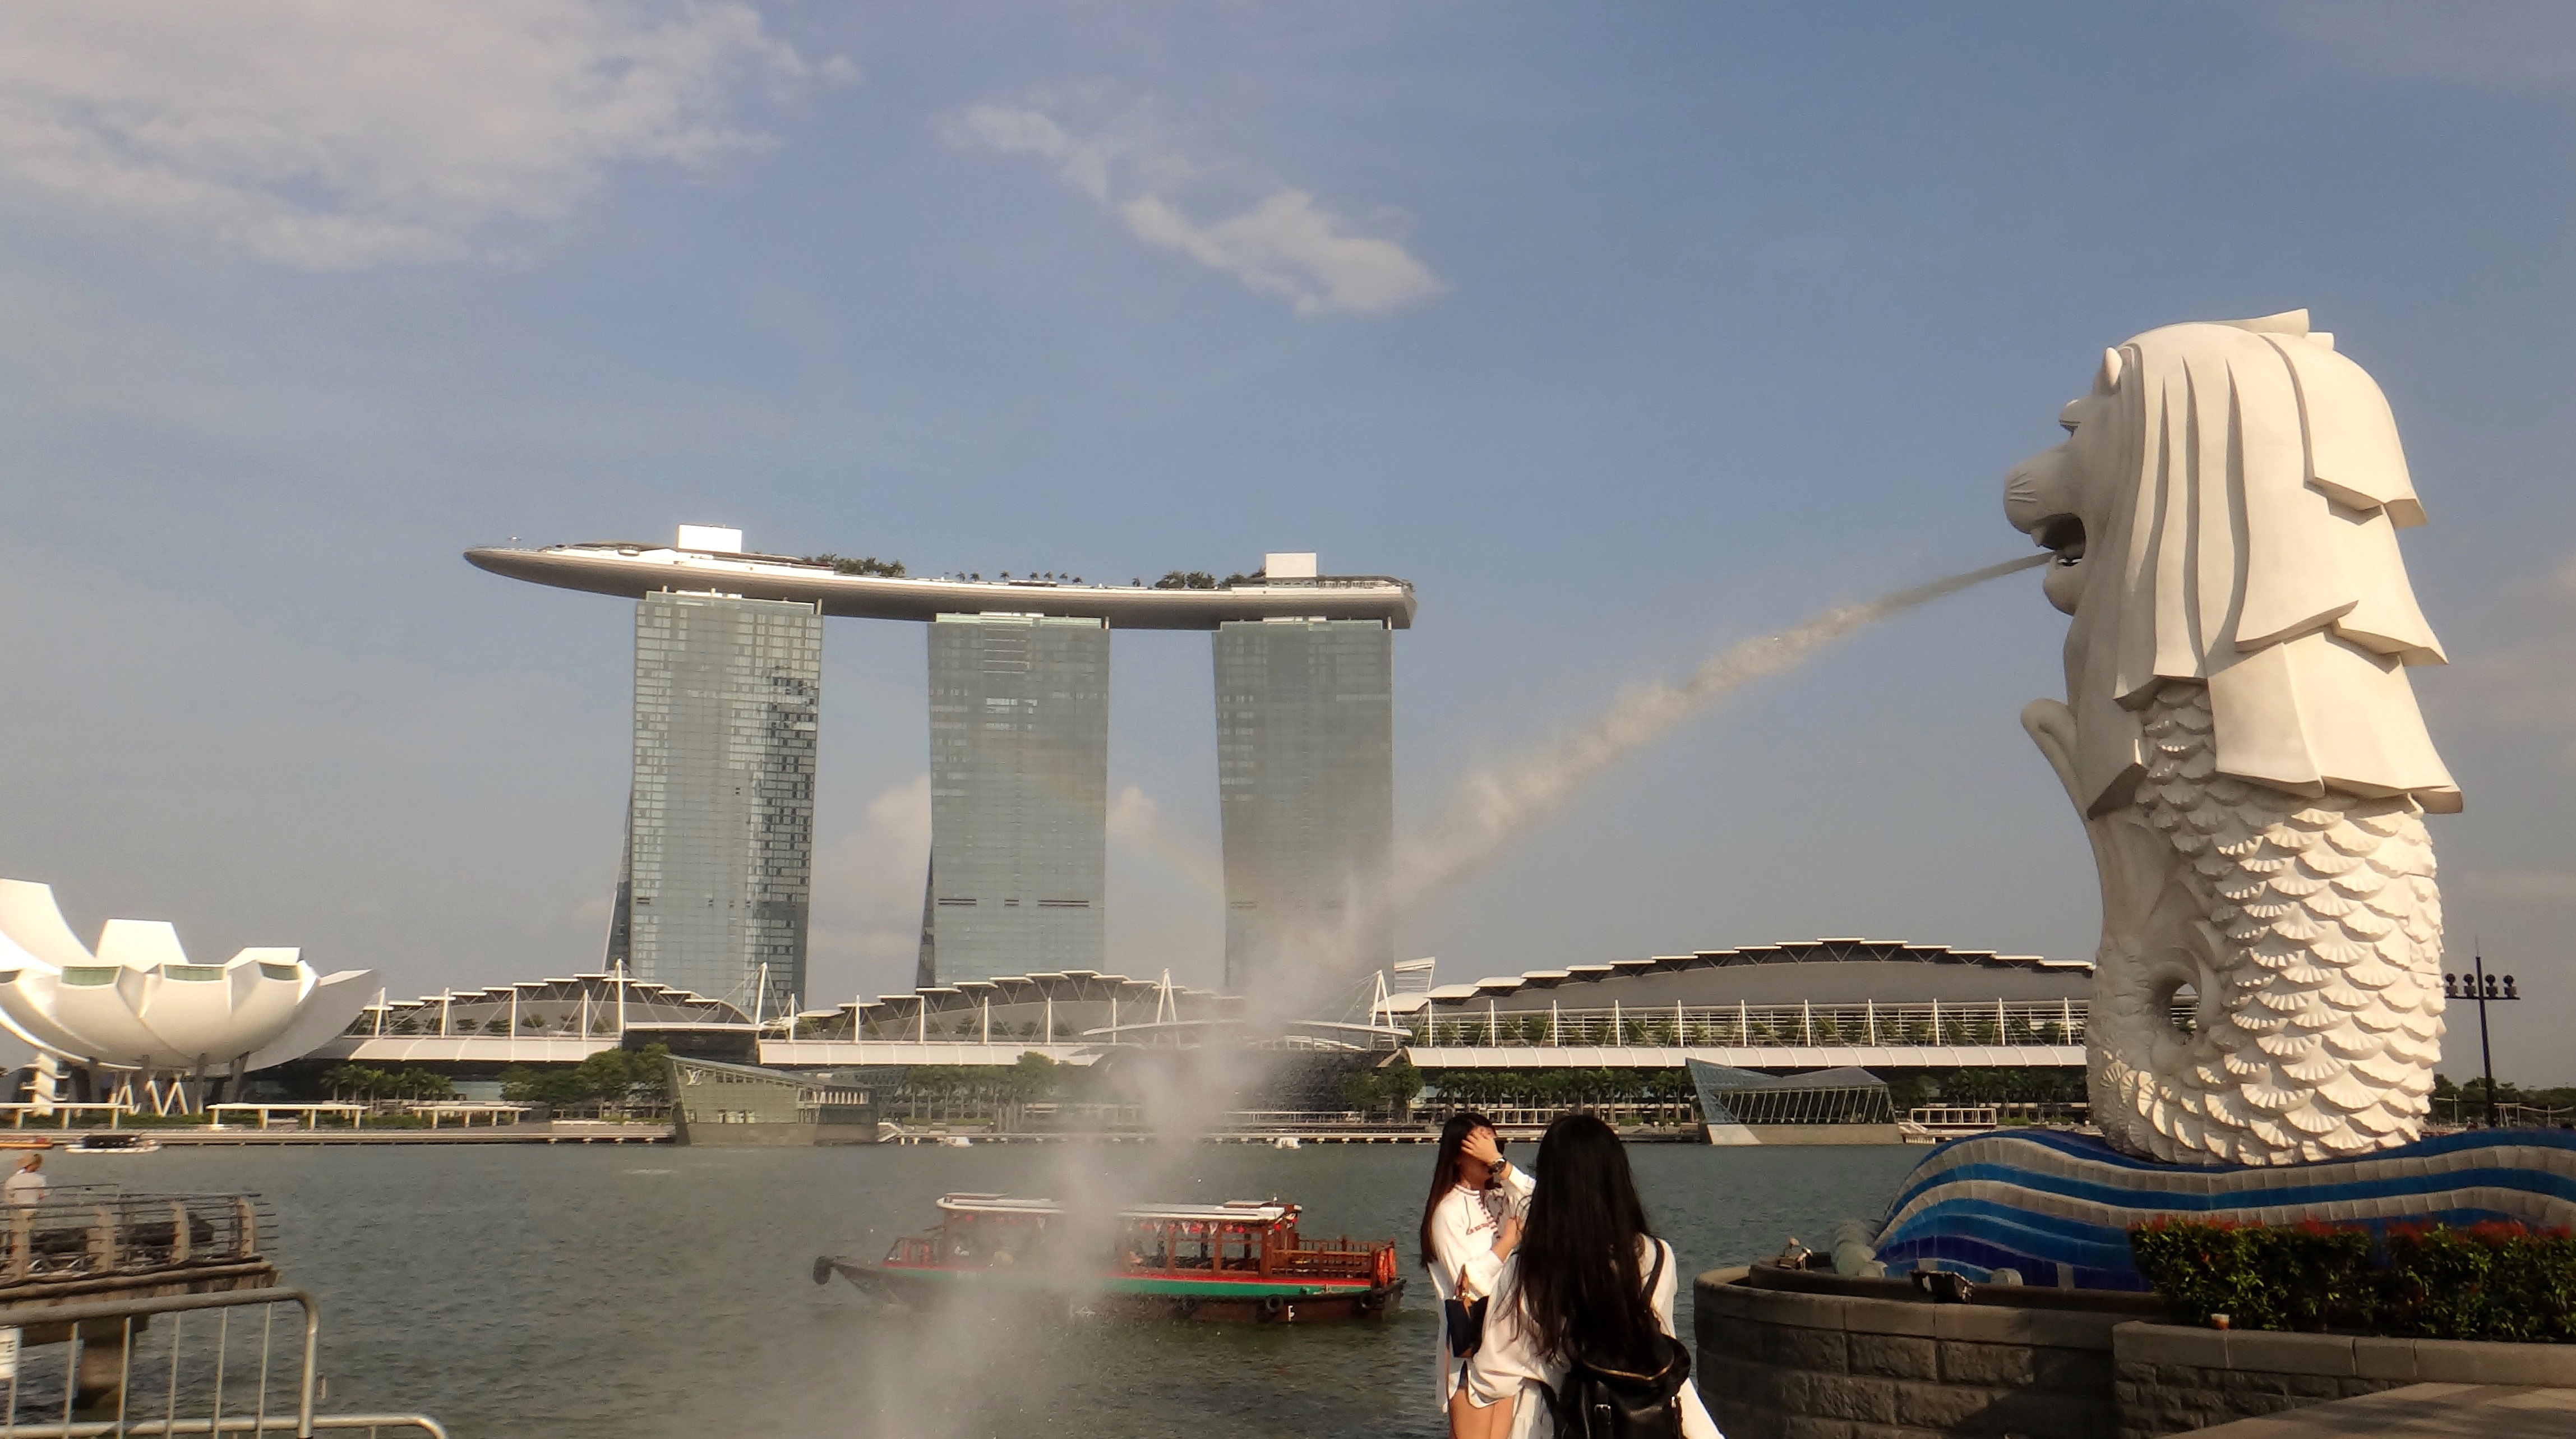
sea, water, architecture, building, city, skyscraper, urban, monument, cityscape, travel, spray, landmark, modern building, singapore, merlion, metropolis, city skyline, urban city